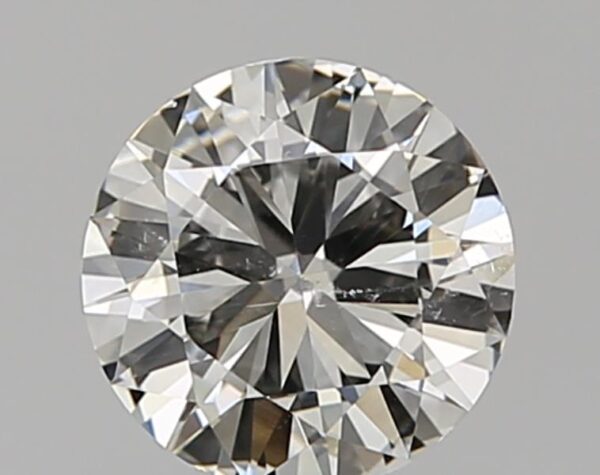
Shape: round
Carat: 0.7
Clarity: SI1
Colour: J
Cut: GD
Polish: EX
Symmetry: GD
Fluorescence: M
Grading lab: GIA
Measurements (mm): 5.83 x 5.85 x 3.3